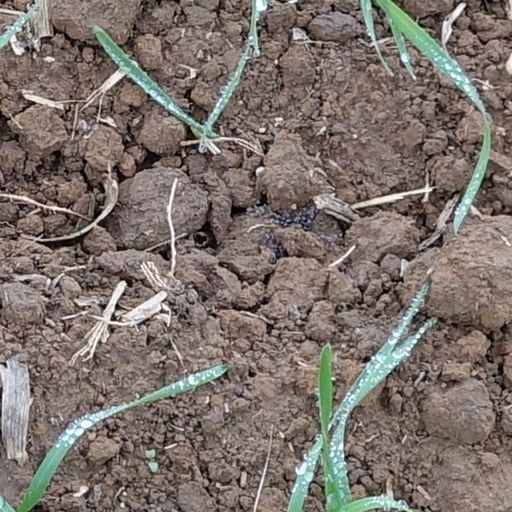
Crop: wheat